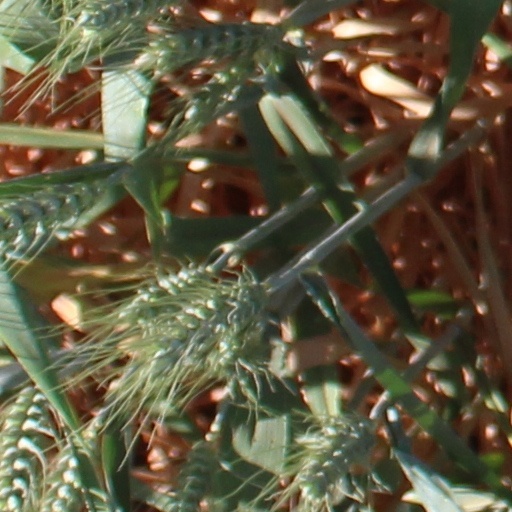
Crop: wheat